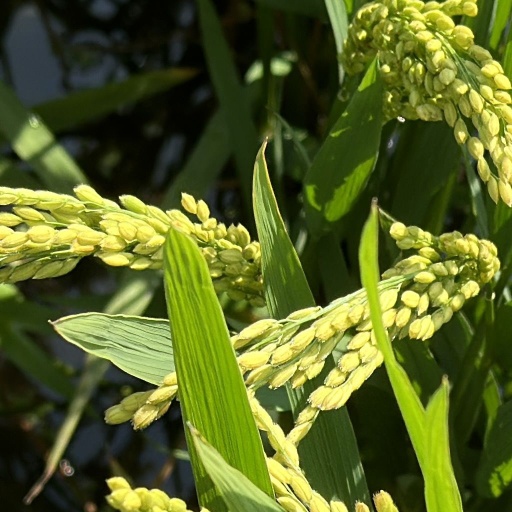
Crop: rice